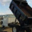
Label: truck